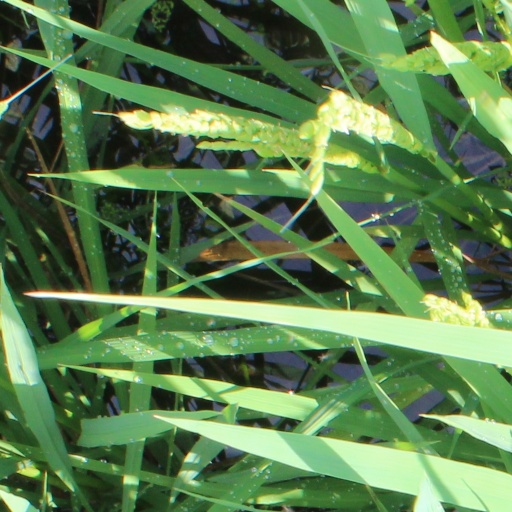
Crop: rice